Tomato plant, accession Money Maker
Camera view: horizontal (90 deg, fisheye); turntable rotation: 120 degrees
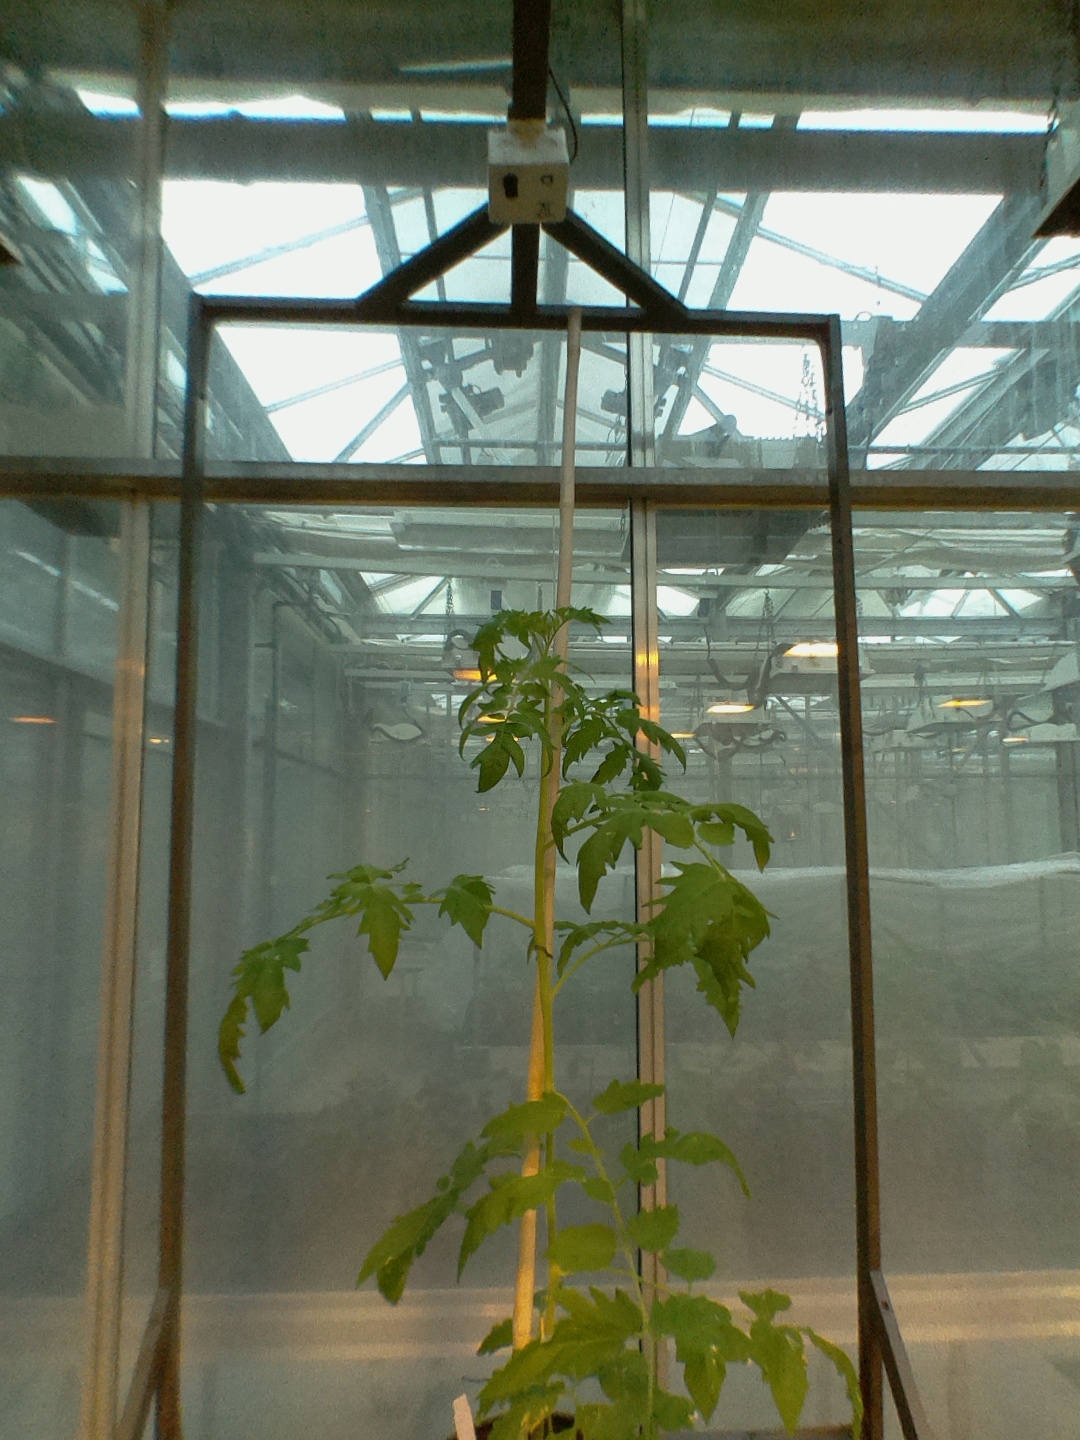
BBCH growth stage 54: 4 inflorescences visible